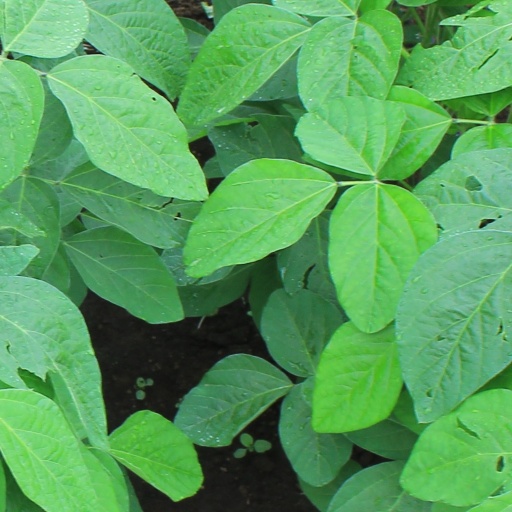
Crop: soybean